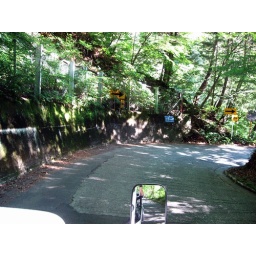
A bus passed each other by this small mountain path till a tunnel was inaugurated in 1997.